Reiner (crater)

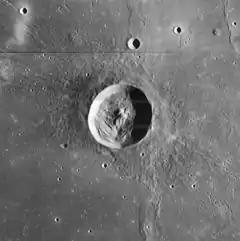
Lunar Orbiter 4 image

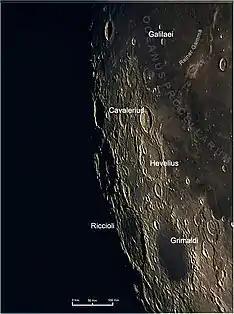
Reiner area (top right) in Selenochromatic format. More infos here : https://www.gawh.it/main/selenocromatica

Reiner is a lunar impact crater on the Oceanus Procellarum, in the western part of the Moon. It has a nearly circular rim, but appears oval in shape due to foreshortening. The rim edge is well-defined and has not been eroded by impacts. In the midpoint of the irregular crater floor is a central peak. Outside the rim is a hummocky rampart that extends out across the mare for about half a crater diameter.